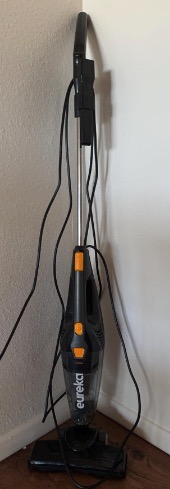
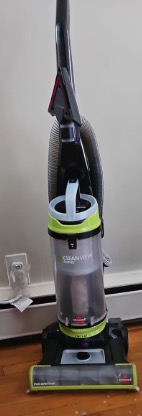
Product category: items_vacuum
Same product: no